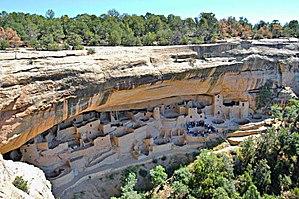
L'ancien village troglodyte de Cliff Palace, dans le Parc National de la Mesa Verde aux USA.
Les parcs nationaux des États-Unis, au nombre de 61, sont gérés par le National Park Service, une agence du département de l'Intérieur des États-Unis. Les parcs nationaux sont établis par décision du Congrès des États-Unis. Le premier parc national, Yellowstone, est créé par un décret signé par le président Ulysses S. Grant en 1872 et suivi par les parcs de Sequoia et de Yosemite en 1890. L'acte organique de 1916 créé le National Park Service afin de « conserver les paysages et les objets naturels et historiques et la vie sauvage qui s'y trouvent, ainsi que de permettre d'en profiter d'une manière qui les préserve dans le même état pour les générations futures ». Les parcs nationaux sont en général constitués de milieux naturels très variés situés sur de grandes superficies. Un grand nombre de parcs ont été d'abord protégés en tant que monuments nationaux par le président des États-Unis grâce à l’Antiquities Act, avant d'être nommé parc national par le Congrès. Sept parcs nationaux sont associés à une National Preserve dont six en Alaska.
Le parc national de Mesa Verde est un parc national des États-Unis, situé dans le sud-ouest du Colorado. Il couvre une superficie de 211 km². L'entrée se trouve à quinze kilomètres à l'est de la ville de Cortez. Établi par le congrès et le président Theodore Roosevelt en 1906, le parc occupe 52 485 acres près de la région des quatre coins du sud-ouest américain. Avec plus de 5 000 sites, dont 600 falaises, c'est la plus grande réserve archéologique des États-Unis. Mesa Verde est surtout connue pour des structures telles que Cliff Palace, considéré comme la plus grande habitation de falaise en Amérique du Nord.
Les premiers Amérindiens arrivent en Arizona entre le XVIᵉ millénaire av. J.-C. et le Xᵉ millénaire av. J.-C., alors que l'histoire de l'Arizona telle que décrite par les Européens ne commence que lorsque Marcos de Niza, un Franciscain, explore ce territoire en 1539. L'expédition de Francisco Vásquez de Coronado traverse ce territoire en 1540-1542 lors de sa recherche des villes légendaires de Quivira et Cíbola. Le père Eusebio Francesco Chini y fonde une chaine de missions à Pimería Alta dans les années 1690 et au début des années 1700. L'Espagne y bâtit des cités fortifiées à Tubac en 1752 et Tucson en 1775.
Pour l'ensemble des points mentionnés sur cette page : voir sur OpenStreetMap, Bing Cartes ou télécharger au format KML.